Vladivostok

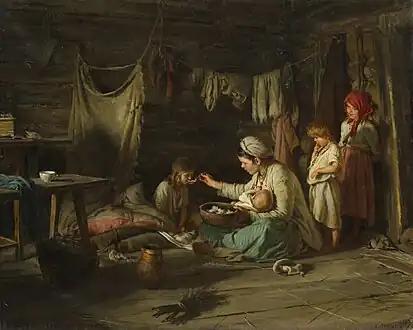
"Recovering" (1889) by Cyril Lemokh – Primorsky State Art Gallery

The demographic makeup of the city went through significant changes since its foundation, and was marked by several waves of immigration from both Europe and Asia. From the late 1890s to the early 1920s, half of the city's population was Asian, with the Chinese being the largest Asian group, followed by Koreans and Japanese. The old Chinese quarter of the city was called Millionka and in its peak accommodated up to 50,000 Chinese residents. The neighbourhood had its own small shops, theatres, opium dens, brothels, and hideouts for smugglers and thieves. The city's economy was heavily dependent on the services provided by the Chinese merchants and businessmen in the neighbourhood. Specifically, the retail services of the city were controlled by the Chinese, as they had more retail shops than Russians did. There also existed an ethnic enclave of Koreans called Sinhanch'on. Koreans moved to the area in significant quantities following the annexation of Korea by Japan in 1910. By 1915, the Korean population in the city stood at around 10,000. Sinhanch'on became a hub of the Korean independence movement and hosted the first Korean provisional government, the . On the orders of Joseph Stalin, both Millionka and Sinhanch'on were liquidated, and their residents deported between 1936 and 1938. Today, the city is much more homogeneous, with more than 90 percent declaring Russian ethnicity. However, there still exists a minority of Koreans and Chinese in Vladivostok, accounting for roughly 1 percent of the population, as well as more recent immigrants from Central Asia, mainly from Uzbekistan. Historical German, French, Estonian, American, and Central Asian diasporas at the start of the 21st century have been little studied.